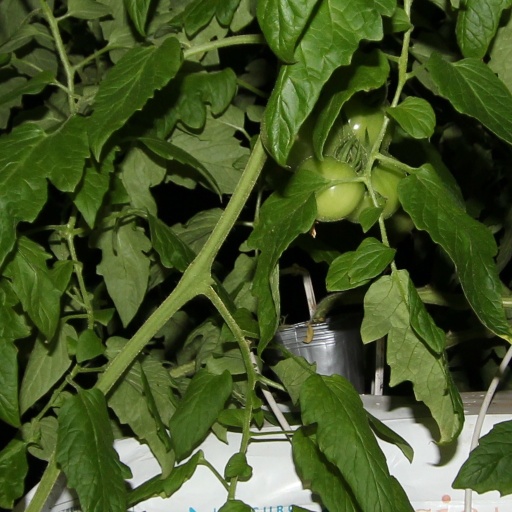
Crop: tomato